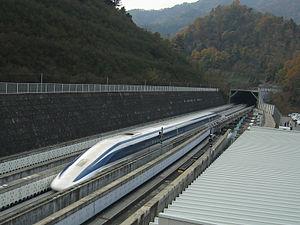
Un train à grande vitesse est, selon l'Union internationale des chemins de fer :
L’histoire du transport ferroviaire au Japon a commencé à la fin de l'Époque Edo. Il y a eu quatre étapes principales:
Le SCMaglev, aussi appelé JR-Maglev, est un train à sustentation magnétique développé depuis 1962 par la compagnie ferroviaire Japan Railway. Sa première version commerciale doit relier Tokyo et Nagoya en 2027. Si on considère qu'un train ne roule pas forcément sur des rails, alors on peut affirmer que c'est le train le plus rapide du monde, capable d'atteindre 603 km/h depuis avril 2015.
Un train à sustentation magnétique ou Maglev utilise les forces magnétiques pour se déplacer. Il utilise le phénomène de sustentation électromagnétique et n'est donc pas en contact avec des rails, contrairement aux trains classiques. Ce procédé permet de supprimer la résistance au roulement et d'atteindre des vitesses plus élevées : le record est de 603 km/h obtenu en avril 2015, soit 28,2 km/h de plus que le record d'un train classique. Maglev est l'acronyme anglais pour Magnetic levitation.